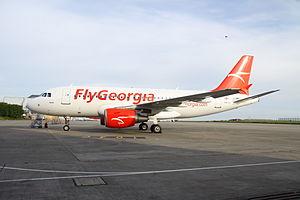
Fly Georgia est une compagnie aérienne géorgienne privée.